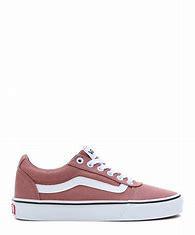
Brand: Vans
Model: Ward